Juan Foyth

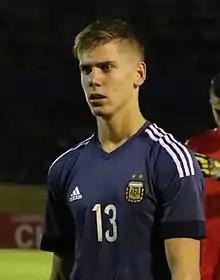
Foyth with Argentina U20 in 2017

Juan Marcos Foyth (born 12 January 1998) is an Argentine professional footballer who plays as right-back for La Liga club Villarreal and the Argentina national team.